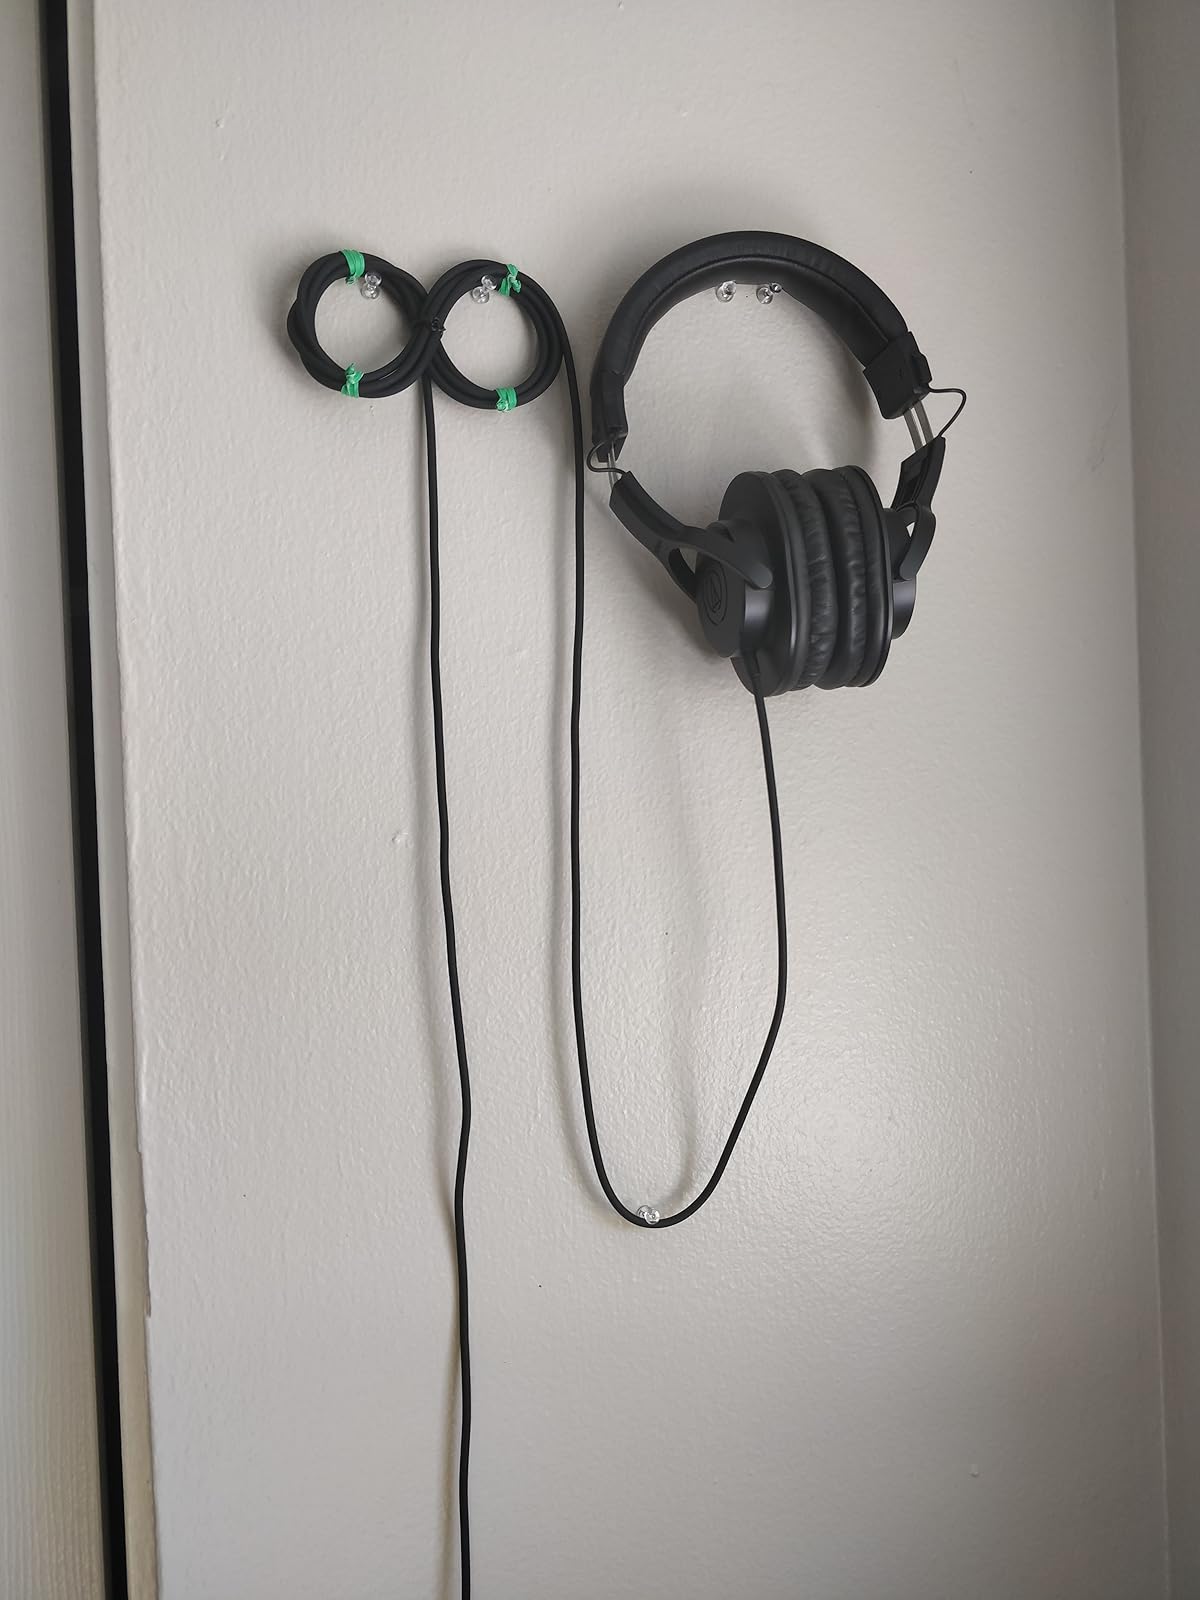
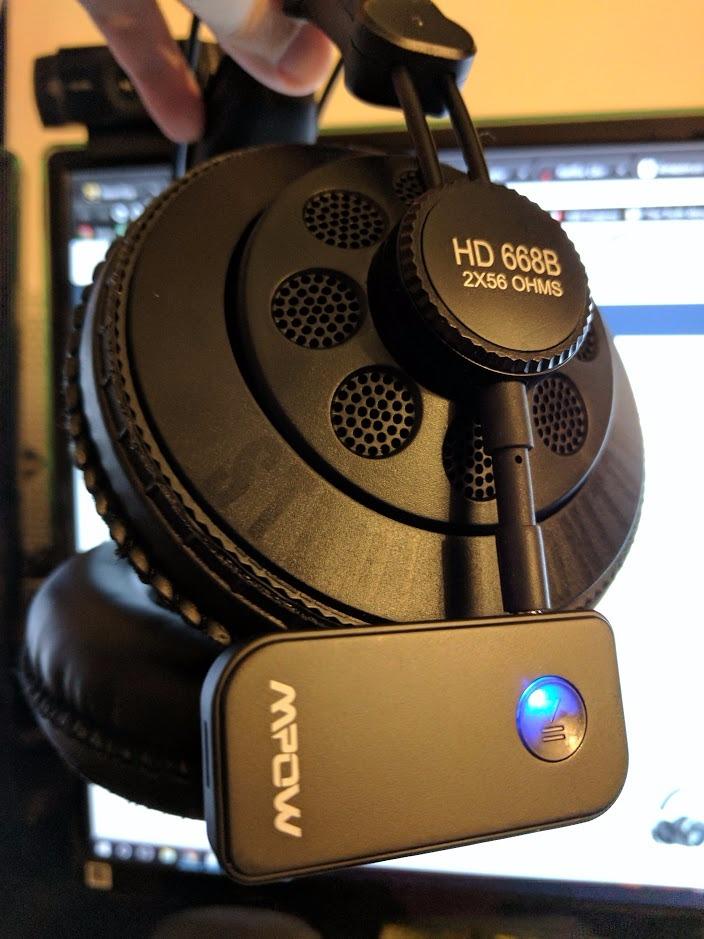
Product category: headphones
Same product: no